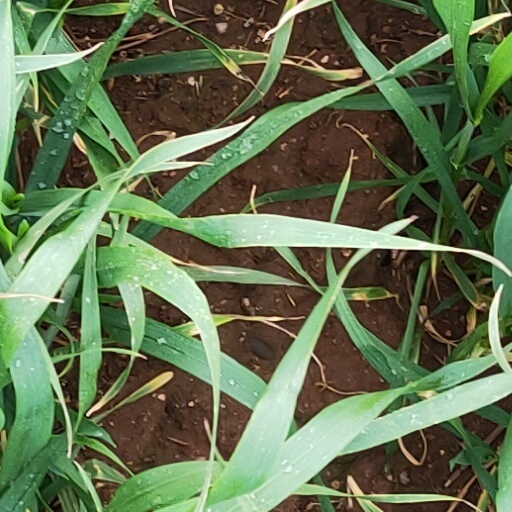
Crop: wheat